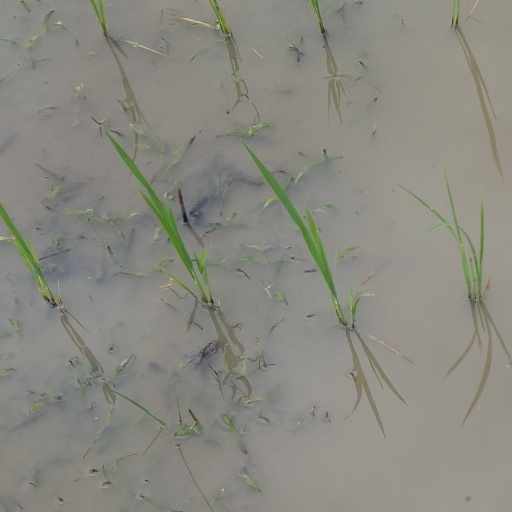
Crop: rice